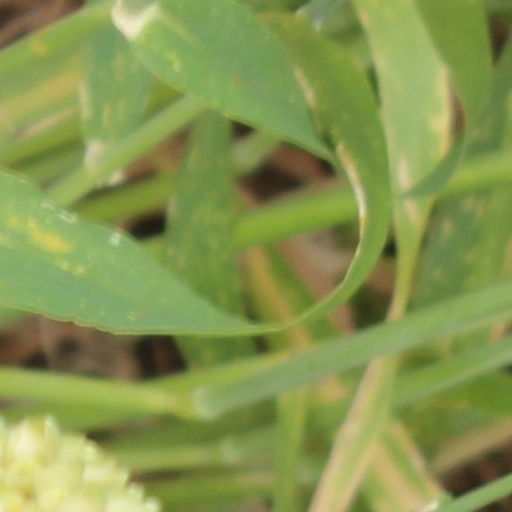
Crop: wheat